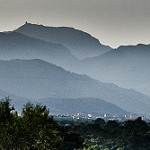
Scene: Outdoor